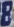
Number: 8